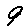
Label: 9